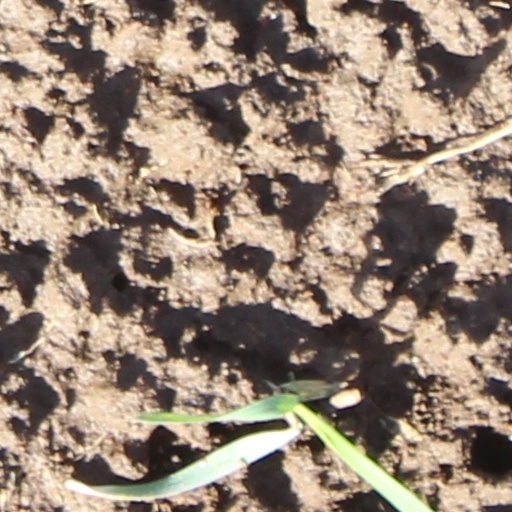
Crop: wheat